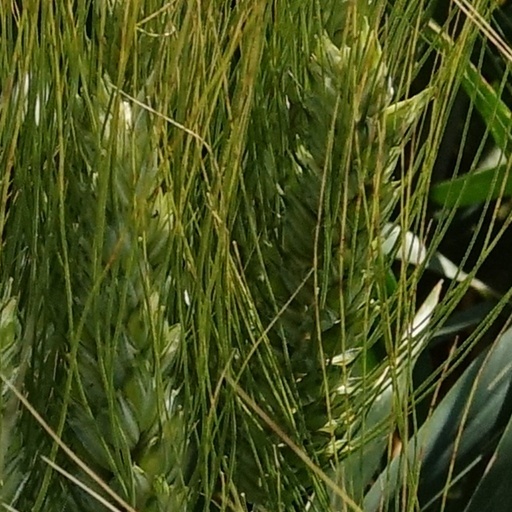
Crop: wheat